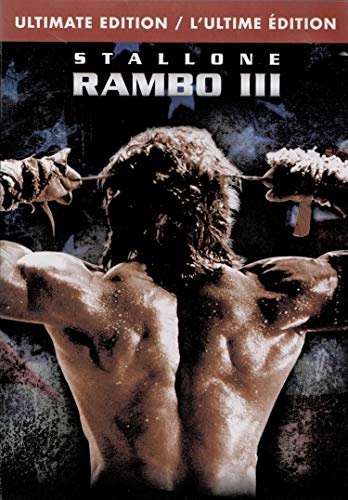
Rambo III: Ultimate Edition - DVD (Used)
Brand: IDshop
Author: DVD Format: NTSC Release Date: 19-08-2008 Details: Brand New...Factory sealed! UPC: 057373202050 EAN: 0057373202050 Languages: Spanish Binding: DVD Item Condition: UsedVeryGood
Category: Media > Videos > DVDs